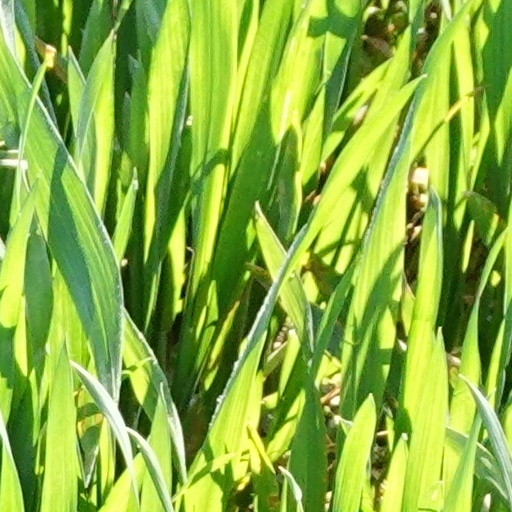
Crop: wheat